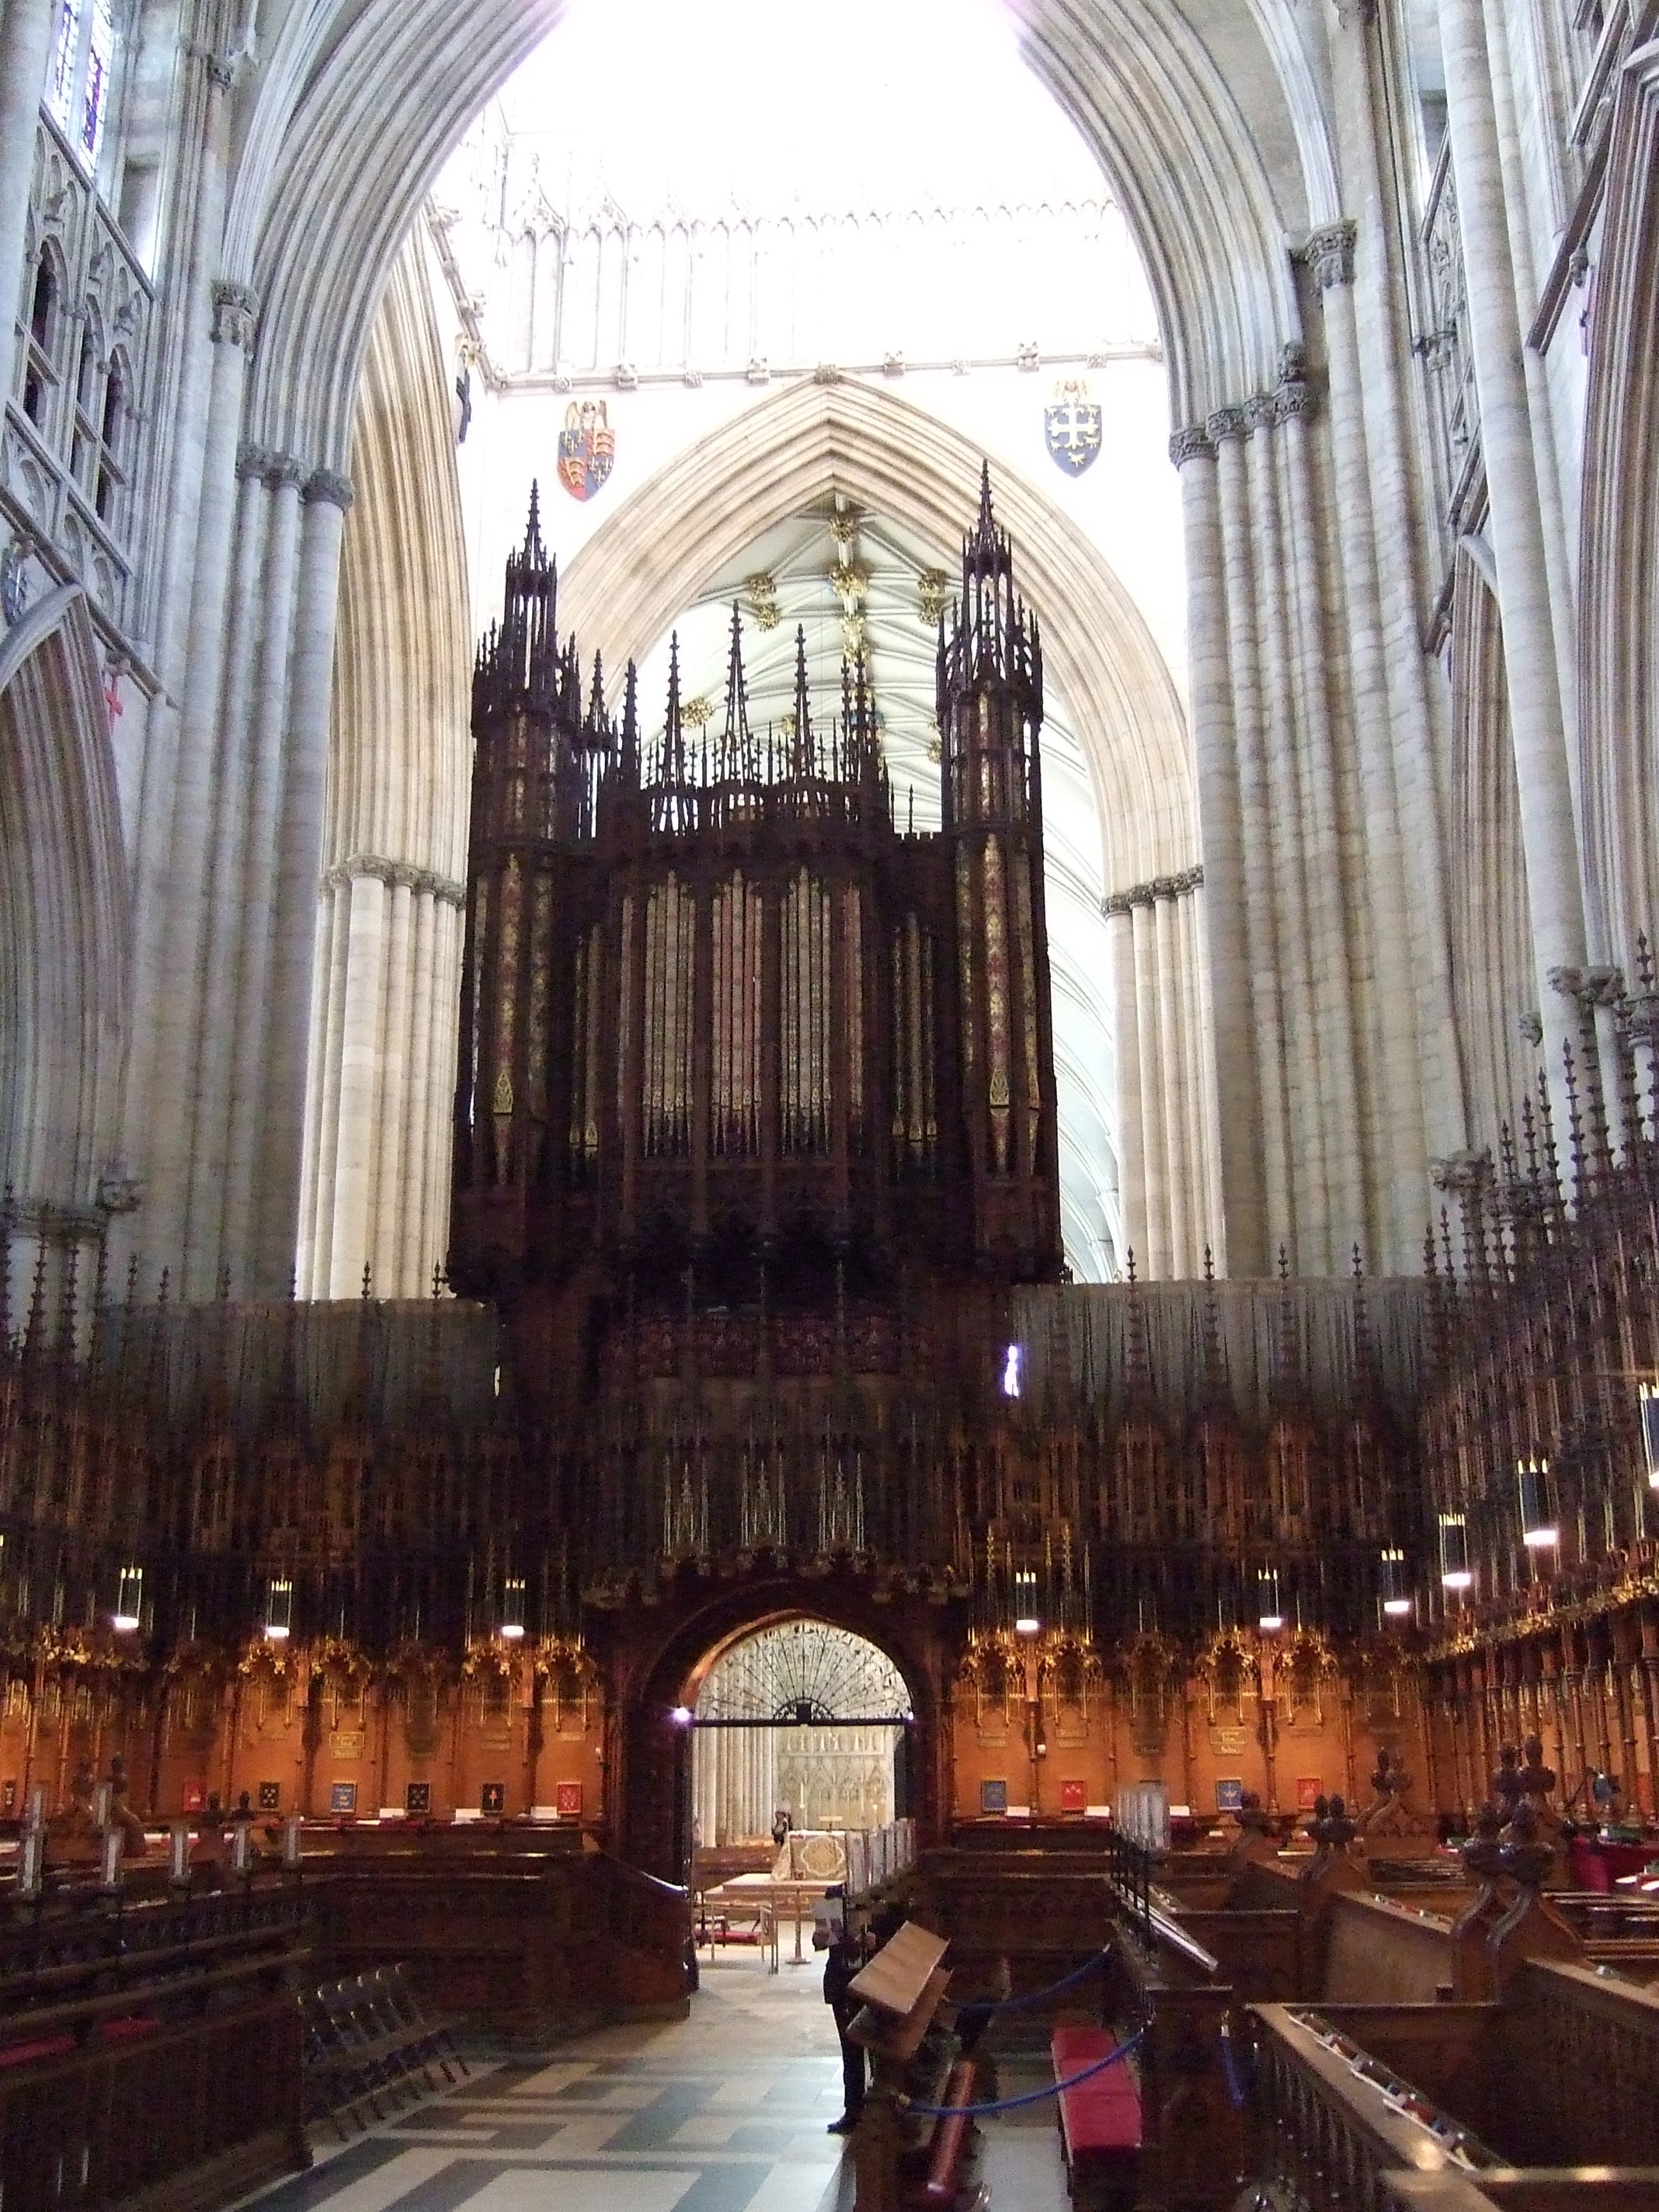
architecture, building, religion, church, cathedral, chapel, place of worship, spiritual, aisle, religious, christ, symmetry, synagogue, alter, christianity, worship, holy, sacred, basilica, gothic architecture